Elek Gyula Aréna

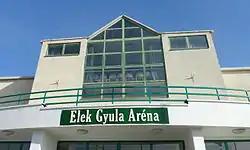

Elek Gyula Aréna in a multi-purpose indoor arena in Budapest, Hungary.